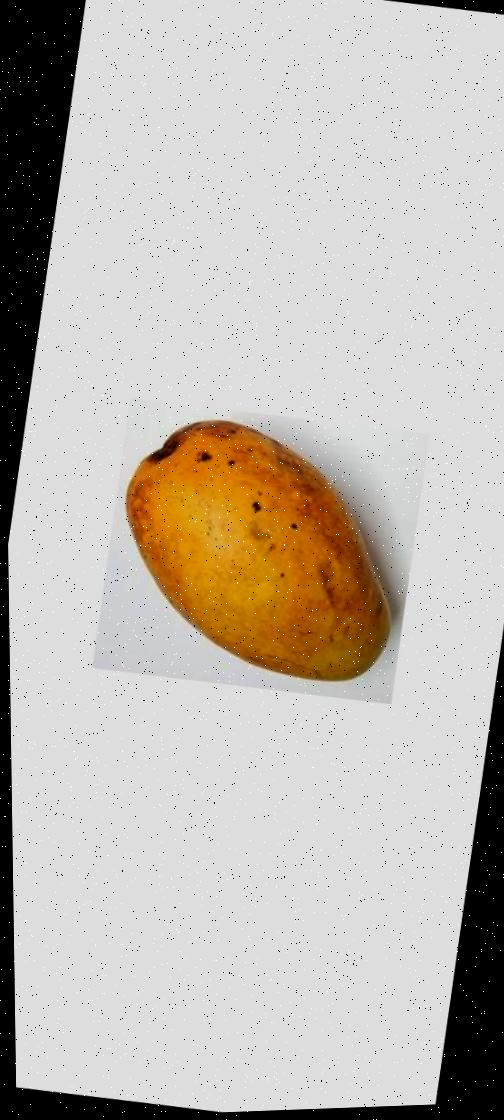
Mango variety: Bari-11